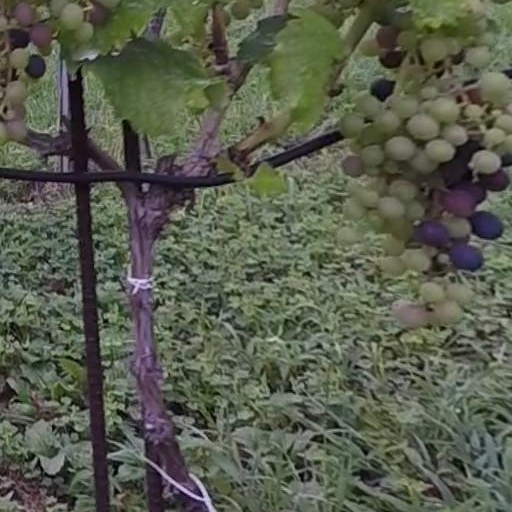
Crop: grape